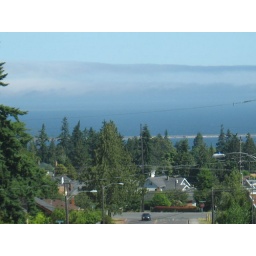
A view from our road. The blue is the Juan de Fuca strait, and under the clouds is Canada.